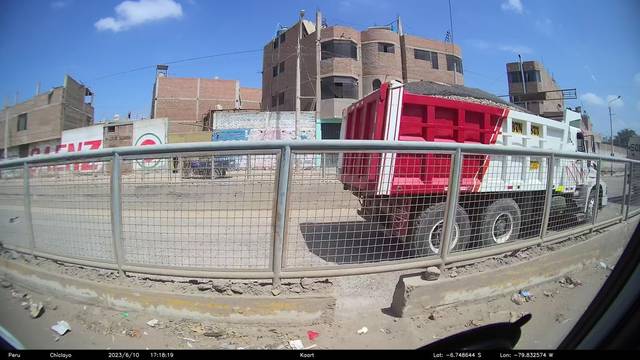
Region: Peru
Coordinates: -6.749, -79.833